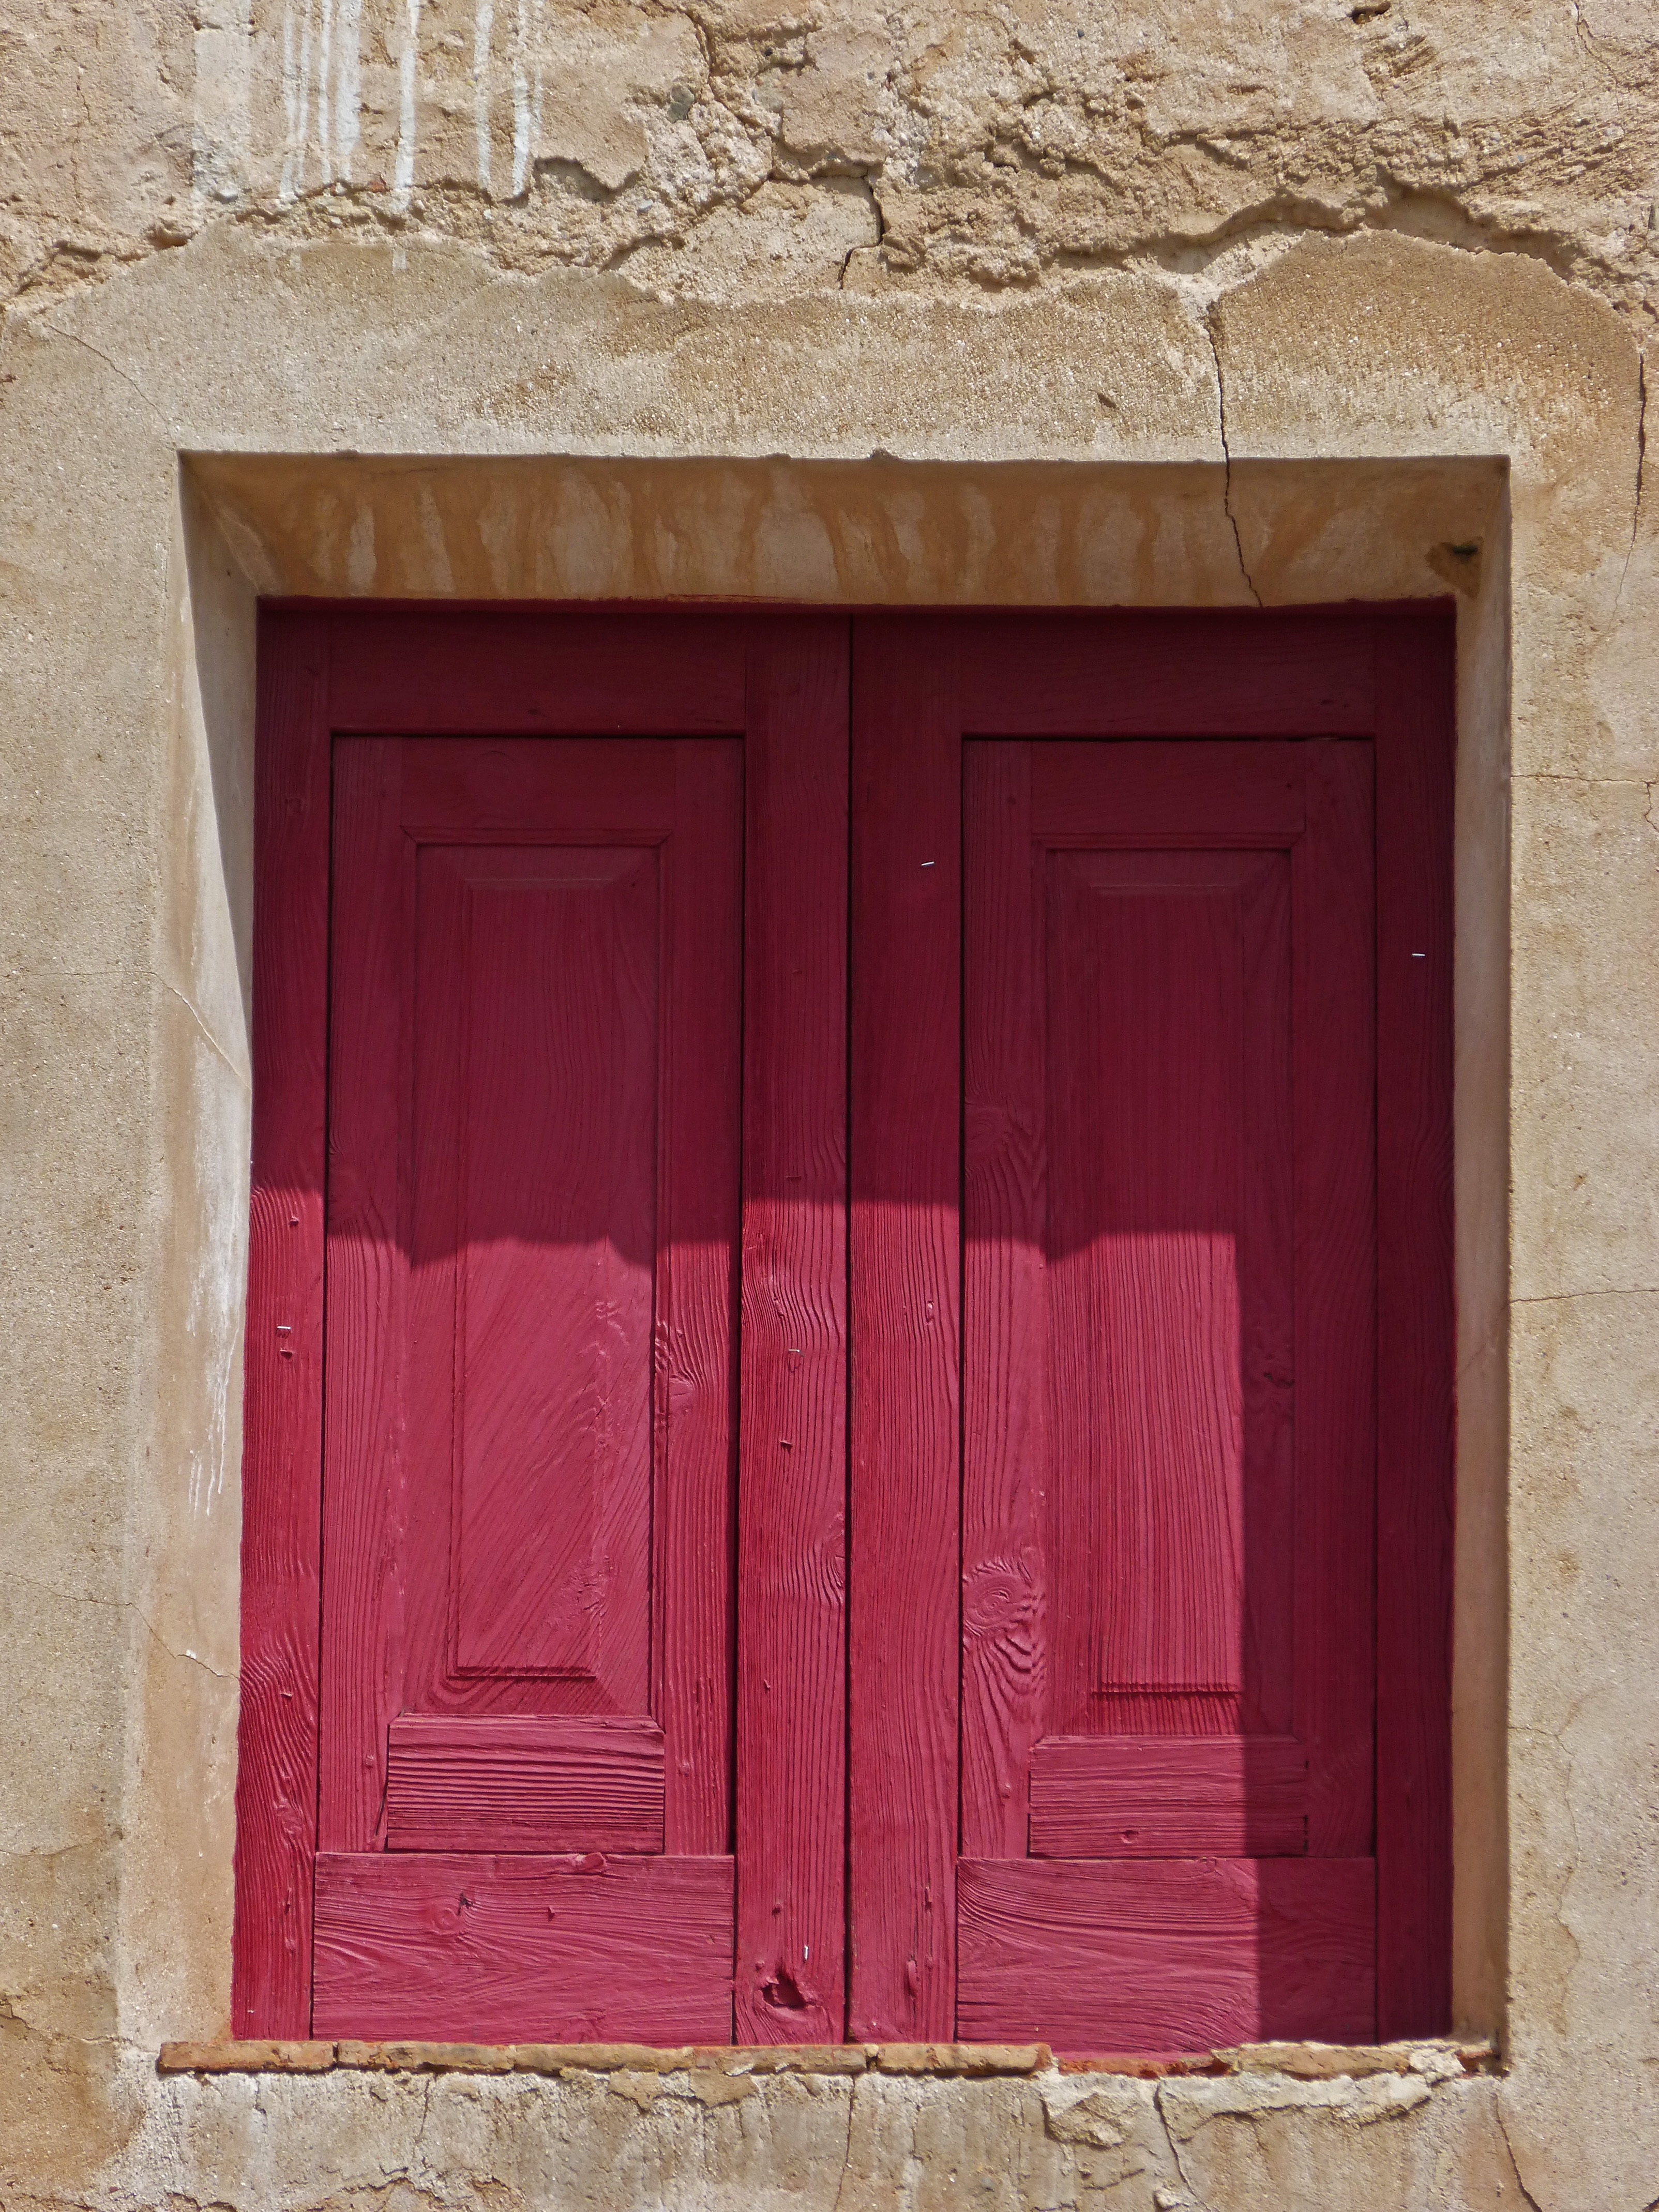
wood, window, old, wall, red, color, facade, door, little window